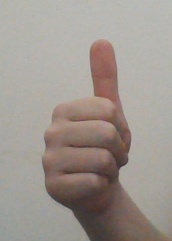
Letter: aleff